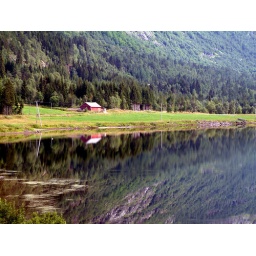
The red house by the lake